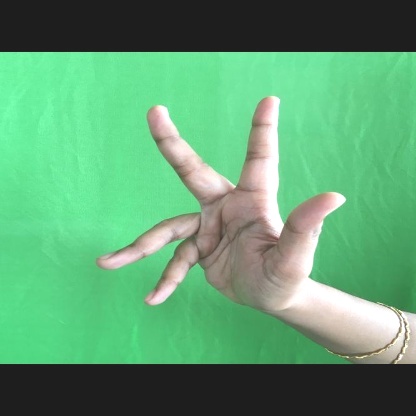
Mudra: Alapadmam